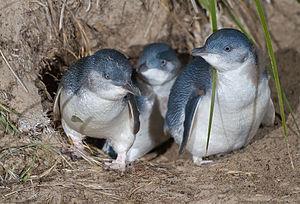
Les Sphénisciformes sont un ordre d'oiseaux de mer inaptes au vol vivant dans l'hémisphère austral et dont les membres sont appelés manchots. Les manchots à aigrettes sont également nommés gorfous. Les espèces modernes sont regroupées dans la famille des sphéniscidés.